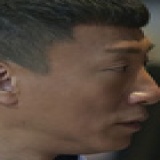
diễn viên Tôn Hồng Lôi